Hangover

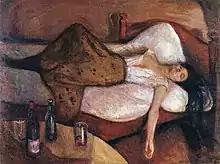
"The Day After" by Edvard Munch, 1894–95

A hangover is the experience of various unpleasant physiological and psychological effects usually following the consumption of alcohol, such as wine, beer, and liquor. Hangovers can last for several hours or for more than 24 hours. Typical symptoms of a hangover may include headache, drowsiness, weakness, concentration problems, dry mouth, dizziness, fatigue, muscle ache, gastrointestinal distress (e.g., nausea, vomiting, diarrhea), absence of hunger, light sensitivity, depression, sweating, hyper-excitability, high blood pressure, irritability, and anxiety.